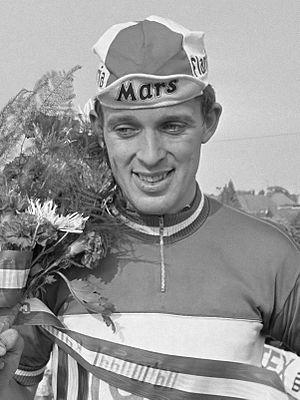
Cees Koeken, né le 29 octobre 1948 à Achtmaal, est un coureur cycliste néerlandais.